The Search for WondLa

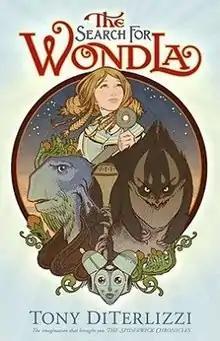
First edition cover

The Search for WondLa is a children's science fiction fantasy novel by Tony DiTerlizzi published in 2010. It is the first book of the "WondLa" series. The website dedicated to the book had an innovative section which interacts with the book's illustrations via webcam.